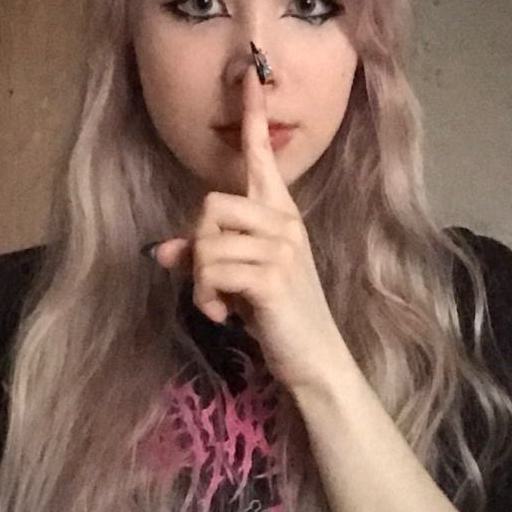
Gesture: mute